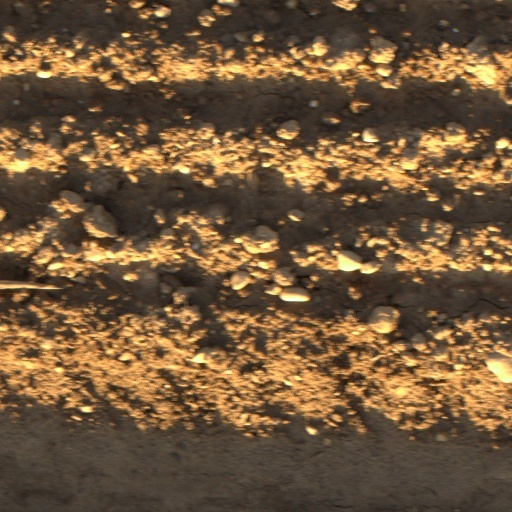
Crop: wheat